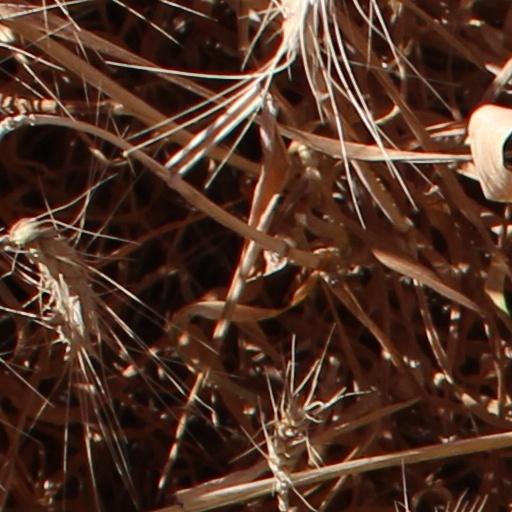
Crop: wheat